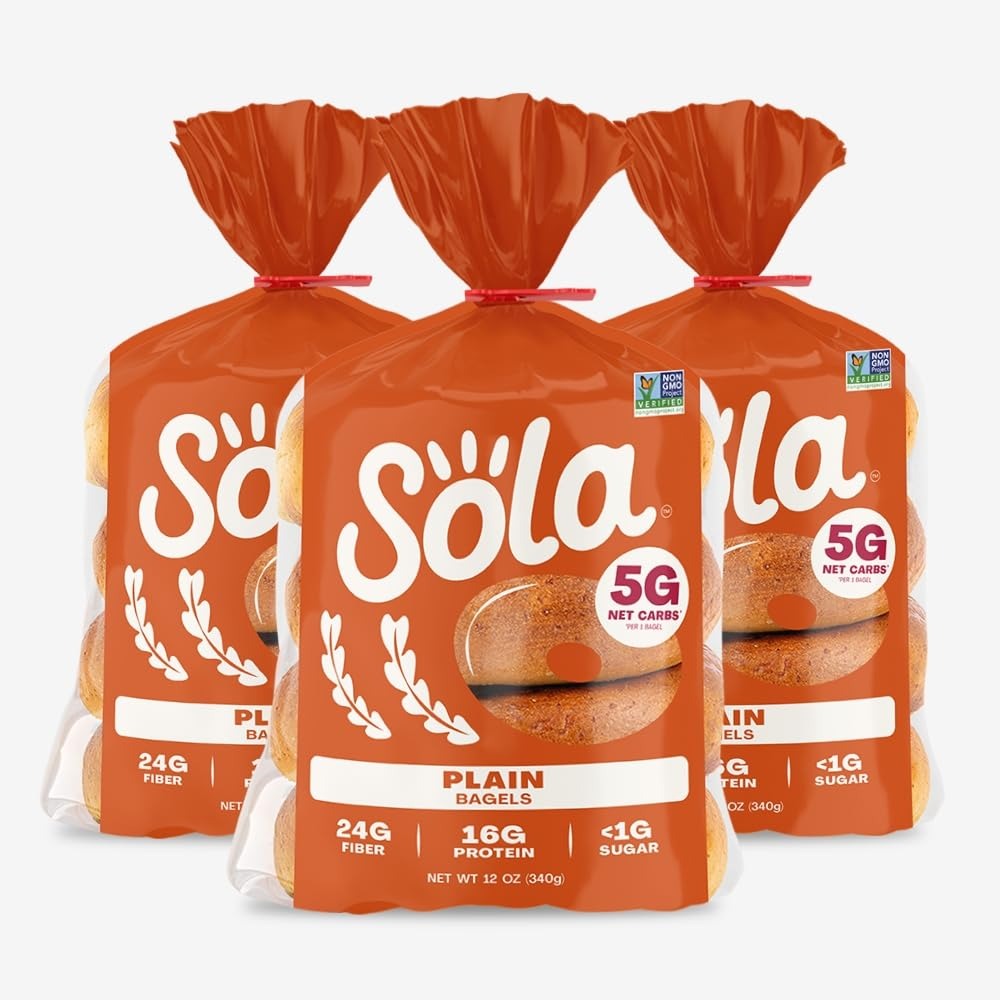
Item Name: Sola Plain Bagels, Low Carb & Keto Friendly, 16g of Protein Per Bagel & 5g Net Carbs, Non-GMO, No Sugar Added, 12 oz, (4 Bagels Per Pack), (Pack of 3)
Bullet Point 1: Non-GMO
Bullet Point 2: No artificial colors, flavors, or preservatives
Bullet Point 3: 0g added sugar
Bullet Point 4: 5g of net carbs*
Bullet Point 5: 16g of protein per bagel
Bullet Point 6: *Net carbs are carbs minus fiber and sugar alcohols
Product Description: This is not your average Plain bagel. This is a Sola plain bagel that features a delightful combination of a chewy texture and a subtle yet satisfying flavor. With a hint of sweetness and a touch of toasty goodness, these bagels are versatile and make for a delicious breakfast or snack option.
Value: 36.0
Unit: Ounce

Price: 6.29